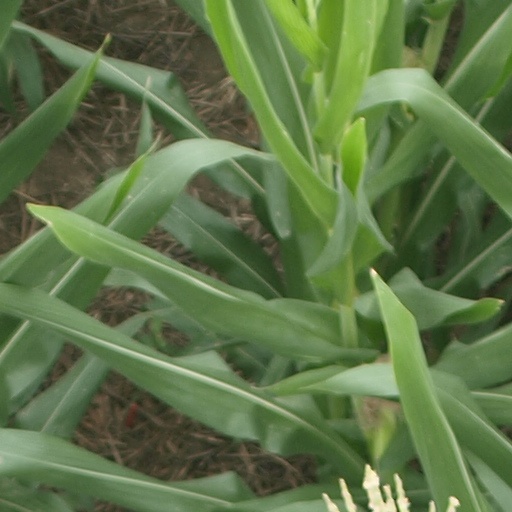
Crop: maize; corn